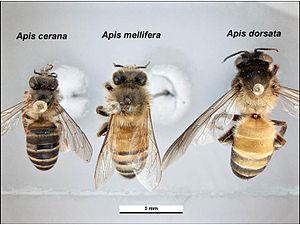
Les abeilles forment un clade d'insectes hyménoptères de la superfamille des Apoïdes. Au moins 20 000 espèces d'abeilles sont répertoriées sur la planète dont environ 2 000 en Europe et près de 1 000 en France. En Europe, l'espèce la plus connue est Apis mellifera qui, comme la plupart des abeilles à miel, appartient au genre Apis. Cependant, la majorité des abeilles ne produit pas de miel, elles se nourrissent du nectar des fleurs. Une abeille d'hiver peut vivre jusqu'à 10 mois, tandis qu'une abeille d'été peut vivre jusqu'à 1 mois.